George Brown College

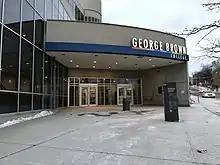
Casa Loma campus

Casa Loma campus is situated on the stretch of Kendal Ave. between Davenport Rd. and MacPherson Ave. Nearby features include Casa Loma, and the City of Toronto Archives. The campus itself is a collection of five buildings.